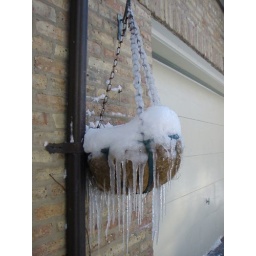
Right outside my door, this flower pot holds not flowers in winter.